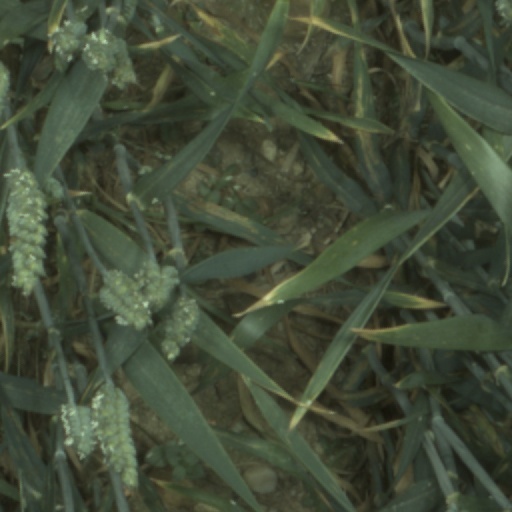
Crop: wheat